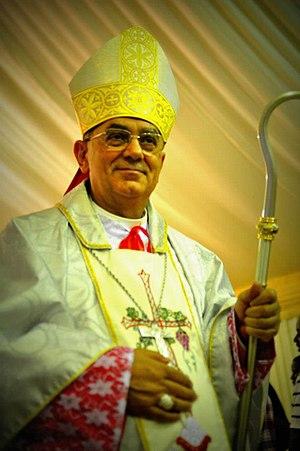
Le vicariat apostolique d'Arabie septentrionale ou vicariat apostolique d'Arabie du Nord est une église particulière de l'Église catholique, dépendant directement du Saint-Siège. Son siège est la ville de Koweït.